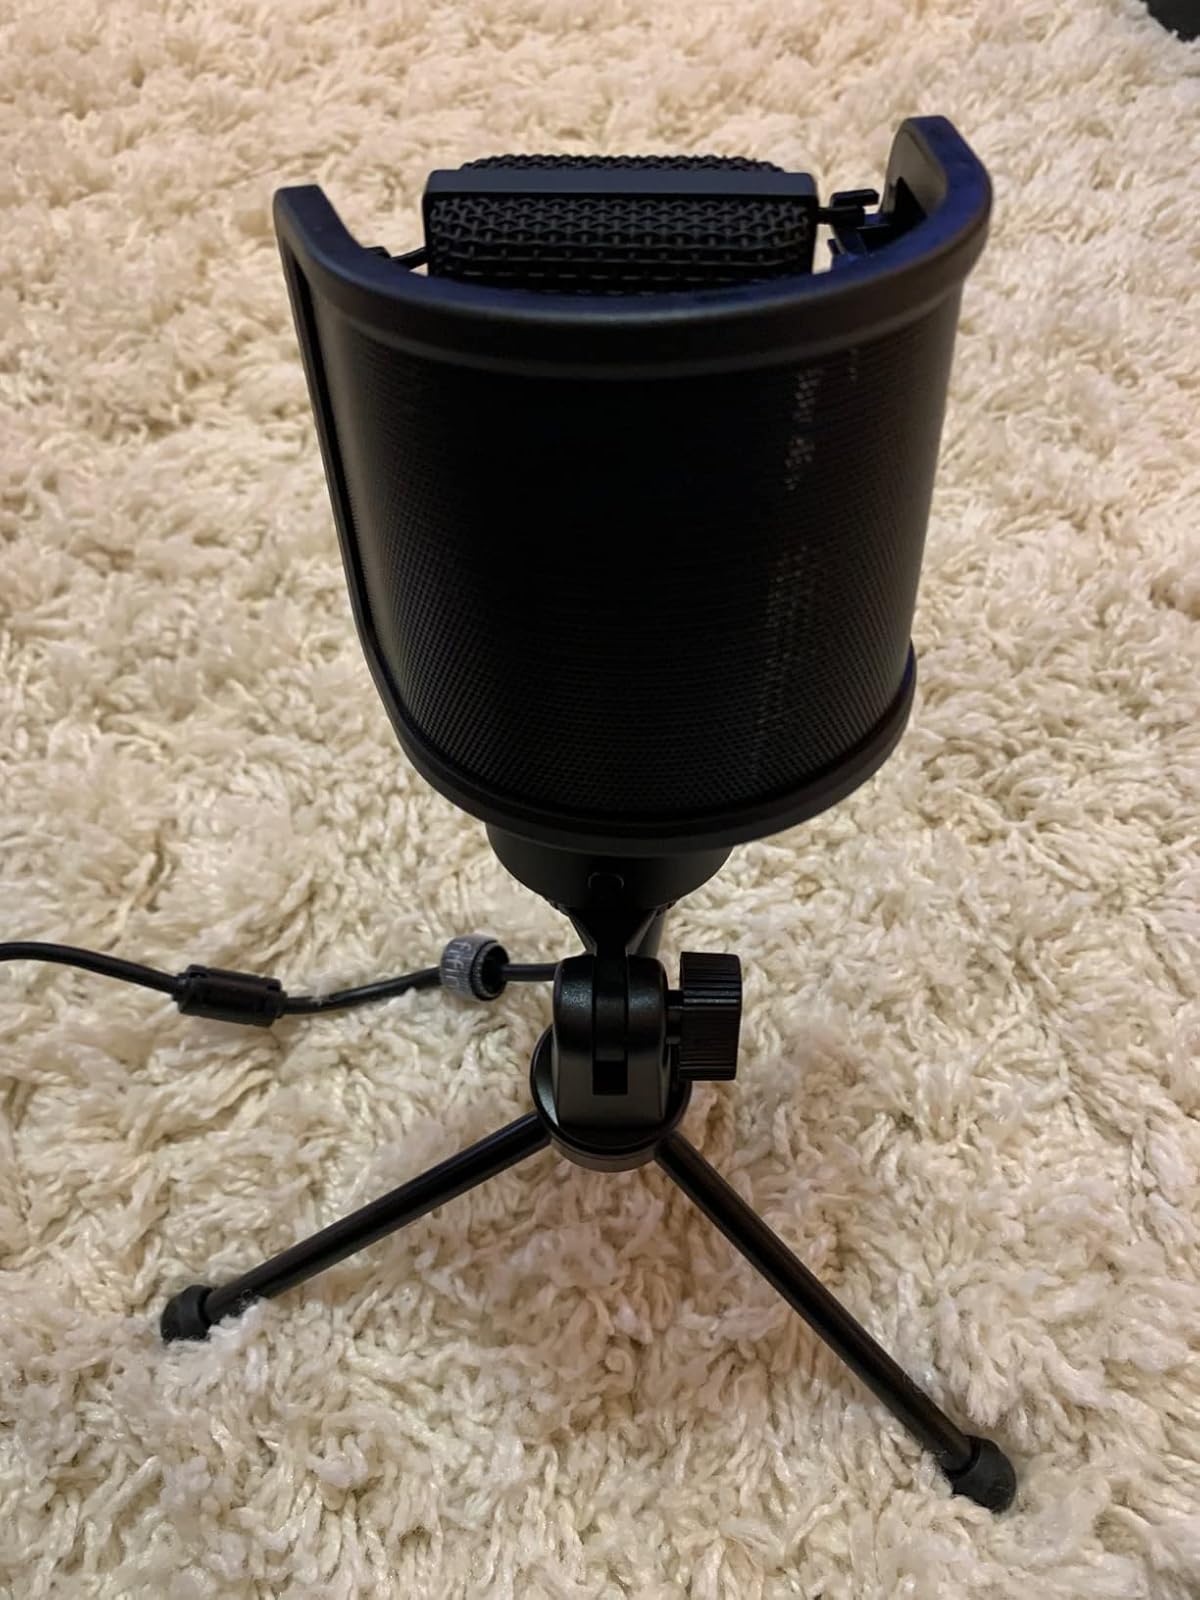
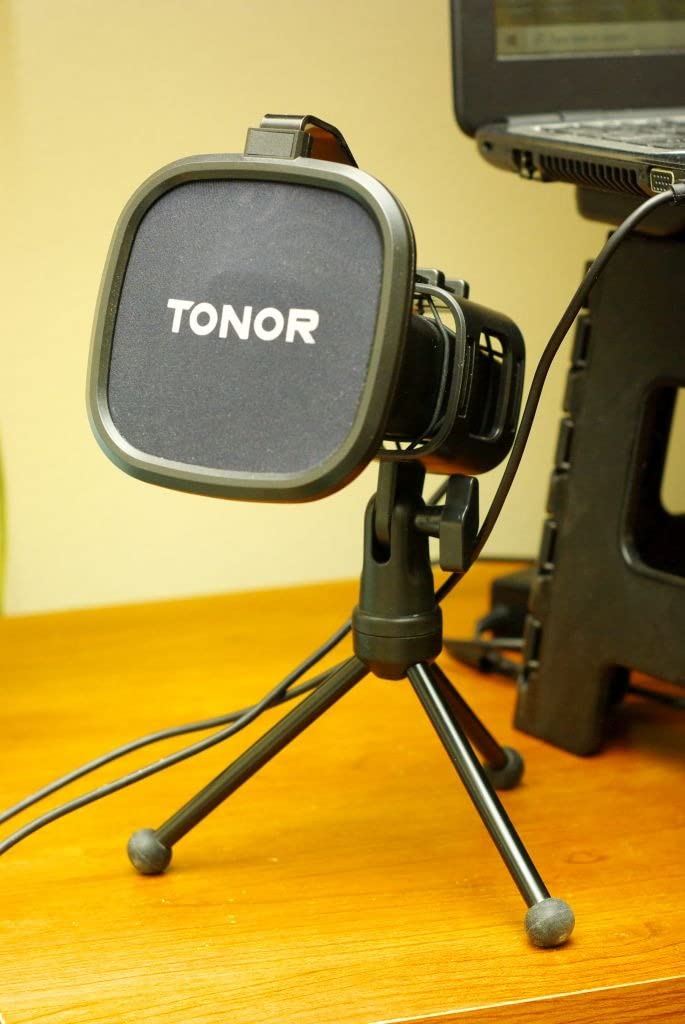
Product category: microphone
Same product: no